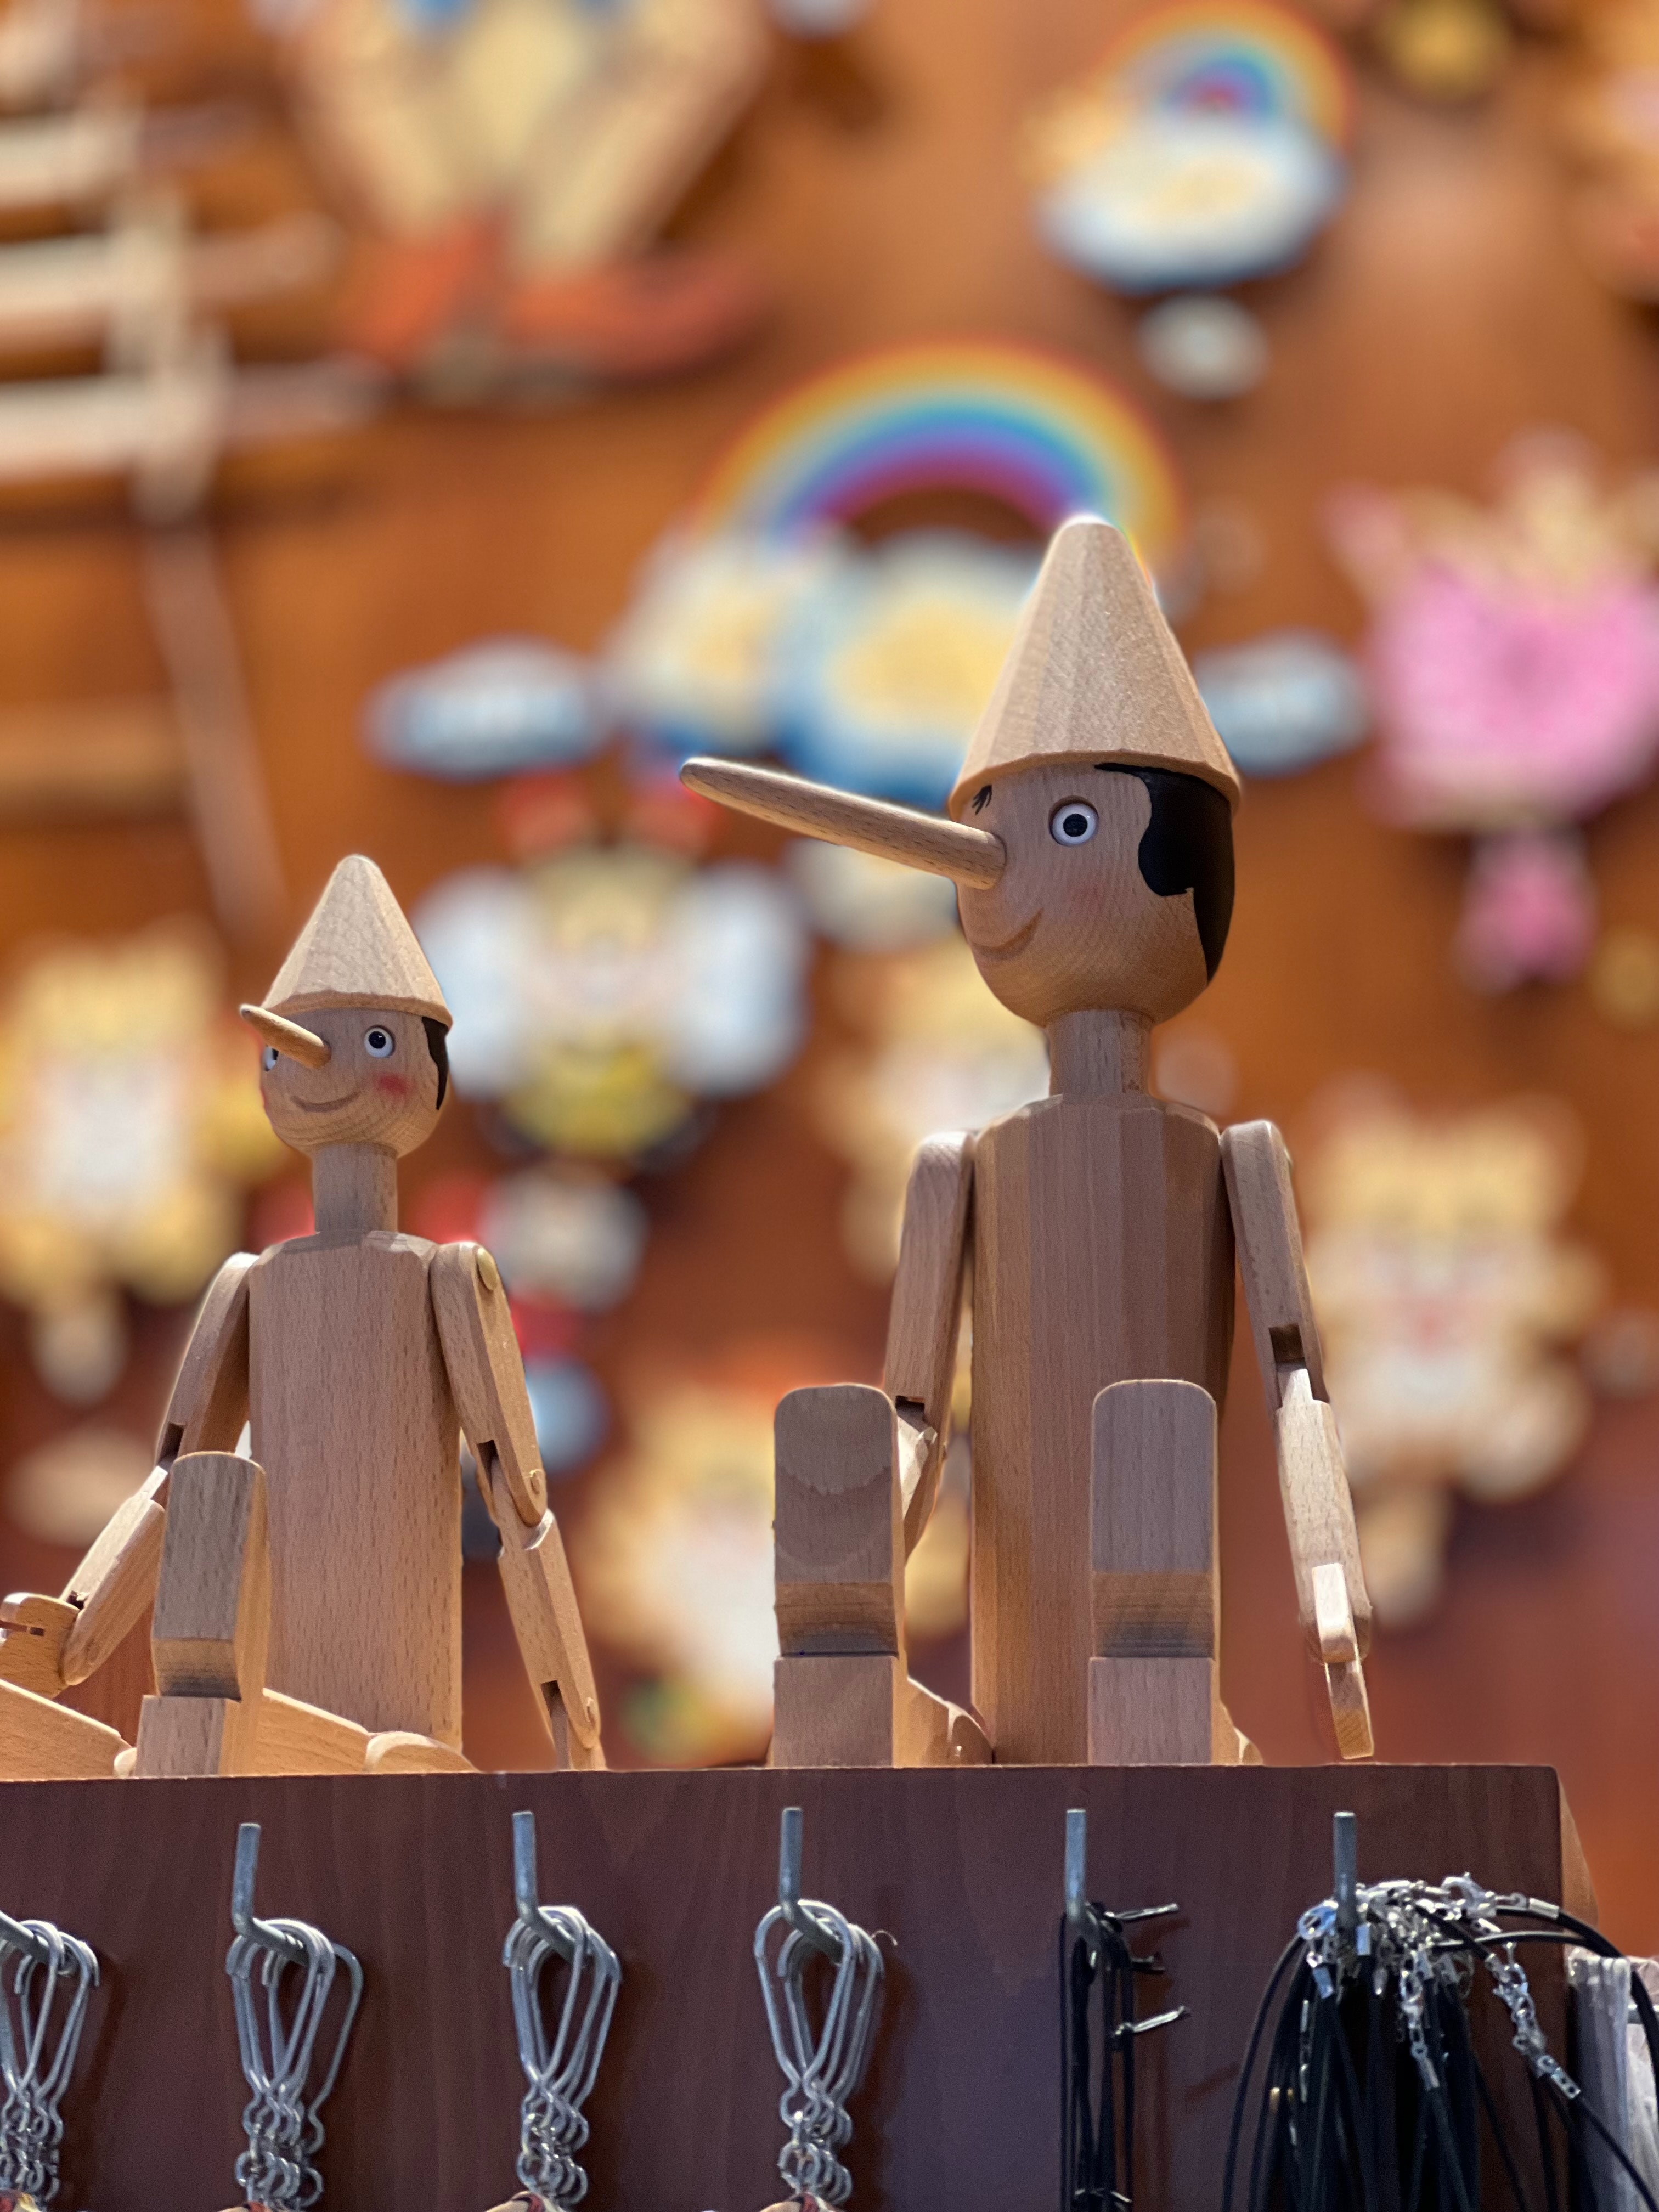
art, toy, wood, headgear, lego, event, fashion design, figurine, action figure, carmine, hat, collectable, fictional character